Elsfjord Church

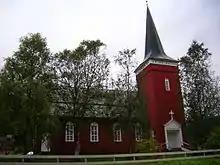
View of the church

Elsfjord Church is a parish church of the Church of Norway in Vefsn Municipality in Nordland county, Norway. It is located in the village of Elsfjord. It is the church for the Elsfjord parish which is part of the Indre Helgeland prosti (deanery) in the Diocese of Sør-Hålogaland. The red, wooden church was built in a long church style in 1955 using plans drawn up by the architect Torgeir Alvsaker. The church seats about 200 people. It was consecrated on 18 September 1955 and it cost a total of , quite a bit over the planned budget.